Stirlingshire

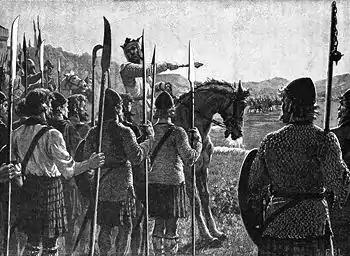
Robert the Bruce addressing his troops before the Battle of Bannockburn (1907 illustration)

On 24 June 1314 the Battle of Bannockburn at Bannockburn, ("Blàr Allt a' Bhonnaich" in Scottish Gaelic) was a significant Scottish victory in the Wars of Scottish Independence. It was one of the decisive battles of the First War of Scottish Independence.